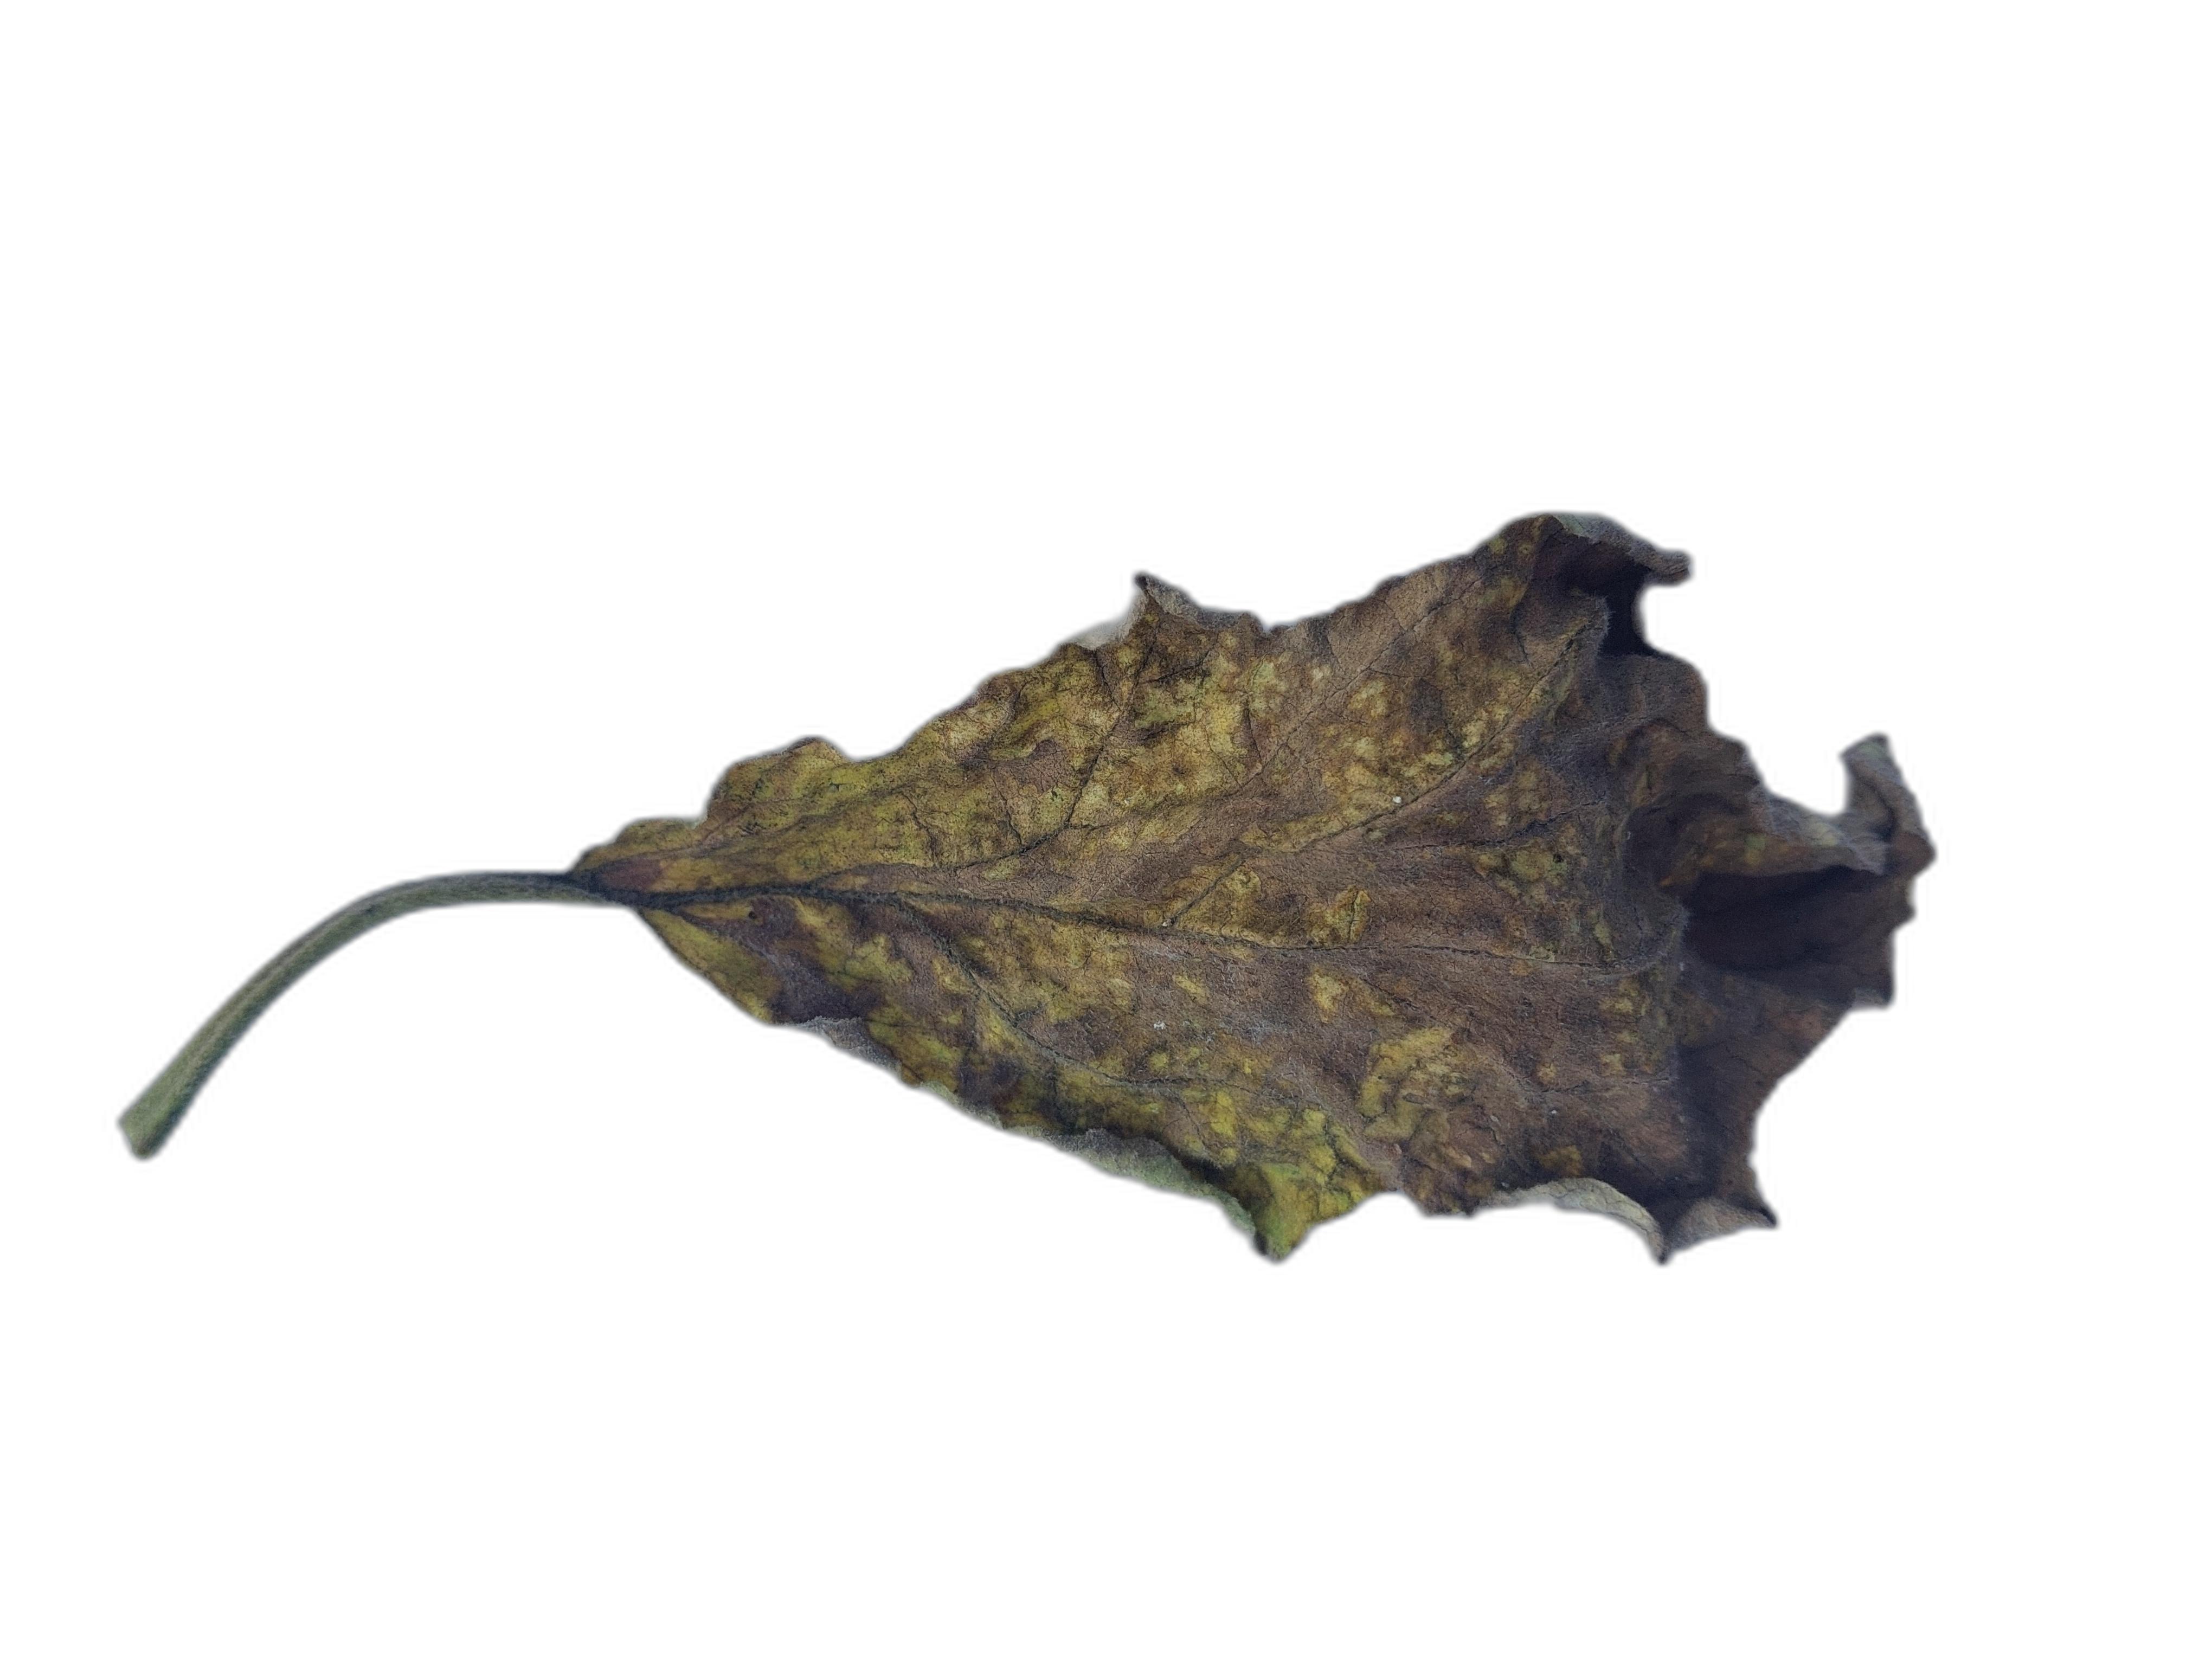
Label: Wilt Disease